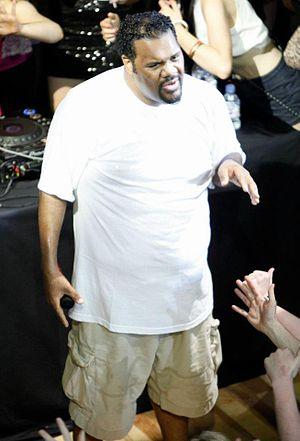
Fatman Scoop, né Isaac Freeman III le 6 aout 1971 à New York, est un rappeur, et animateur de radio et de télévision américain. Il est mieux connu pour le single Be Faithful qui atteint les classements musicaux au Royaume-Uni et en Irlande en 2003, et le top 5 en Australie. En tant que hype man, Freeman collabore, et a collaboré, avec de nombreux artistes au fil de sa carrière.